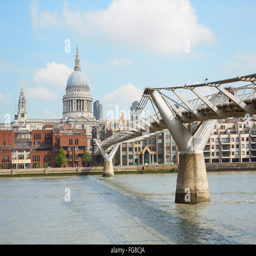
suspension bridge and cathedral in a sunny morning